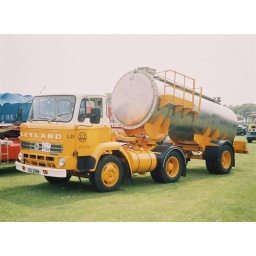
1980 Leyland Chieftain Tractor and Trailer restored in its original orange and white ICI livery.